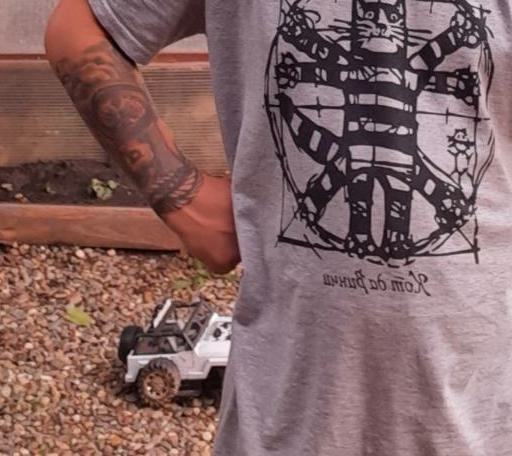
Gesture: no_gesture